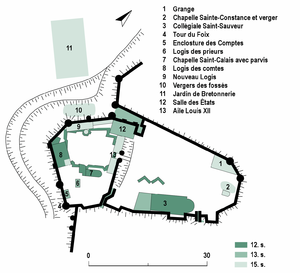
Plan du château de Blois pendant le Moyen Âge
Le château royal de Blois, situé dans le département de Loir-et-Cher, fait partie des châteaux de la Loire. Il fut la résidence favorite des rois de France à la Renaissance.
La collégiale Saint-Sauveur de Blois était un monument historique du XIIᵉ siècle construit dans l'avant cour du château de Blois et qui fut détruit en 1793.